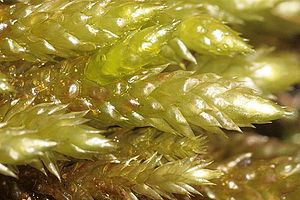
Stor stammemos
Stor stammemos er et almindeligt mos ved foden af træer i løvskove i Danmark. Stor stammemos kaldes også alm. rottehalemos.